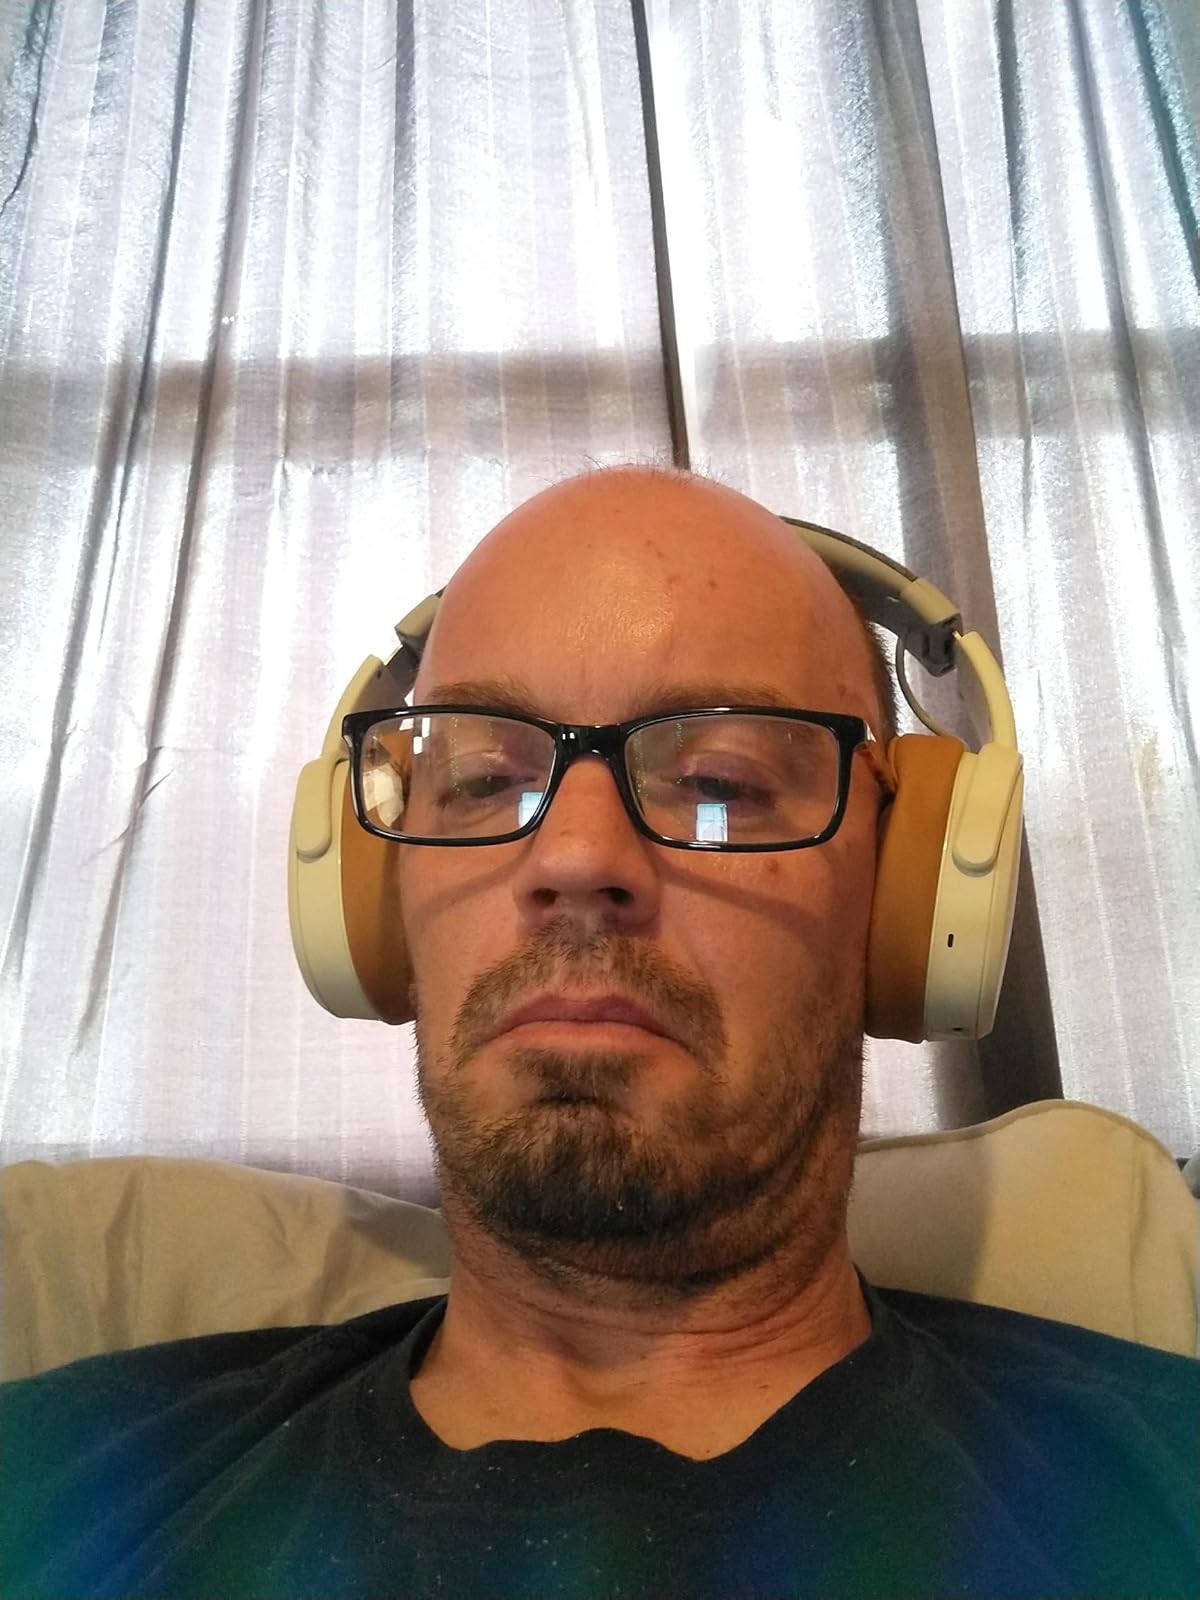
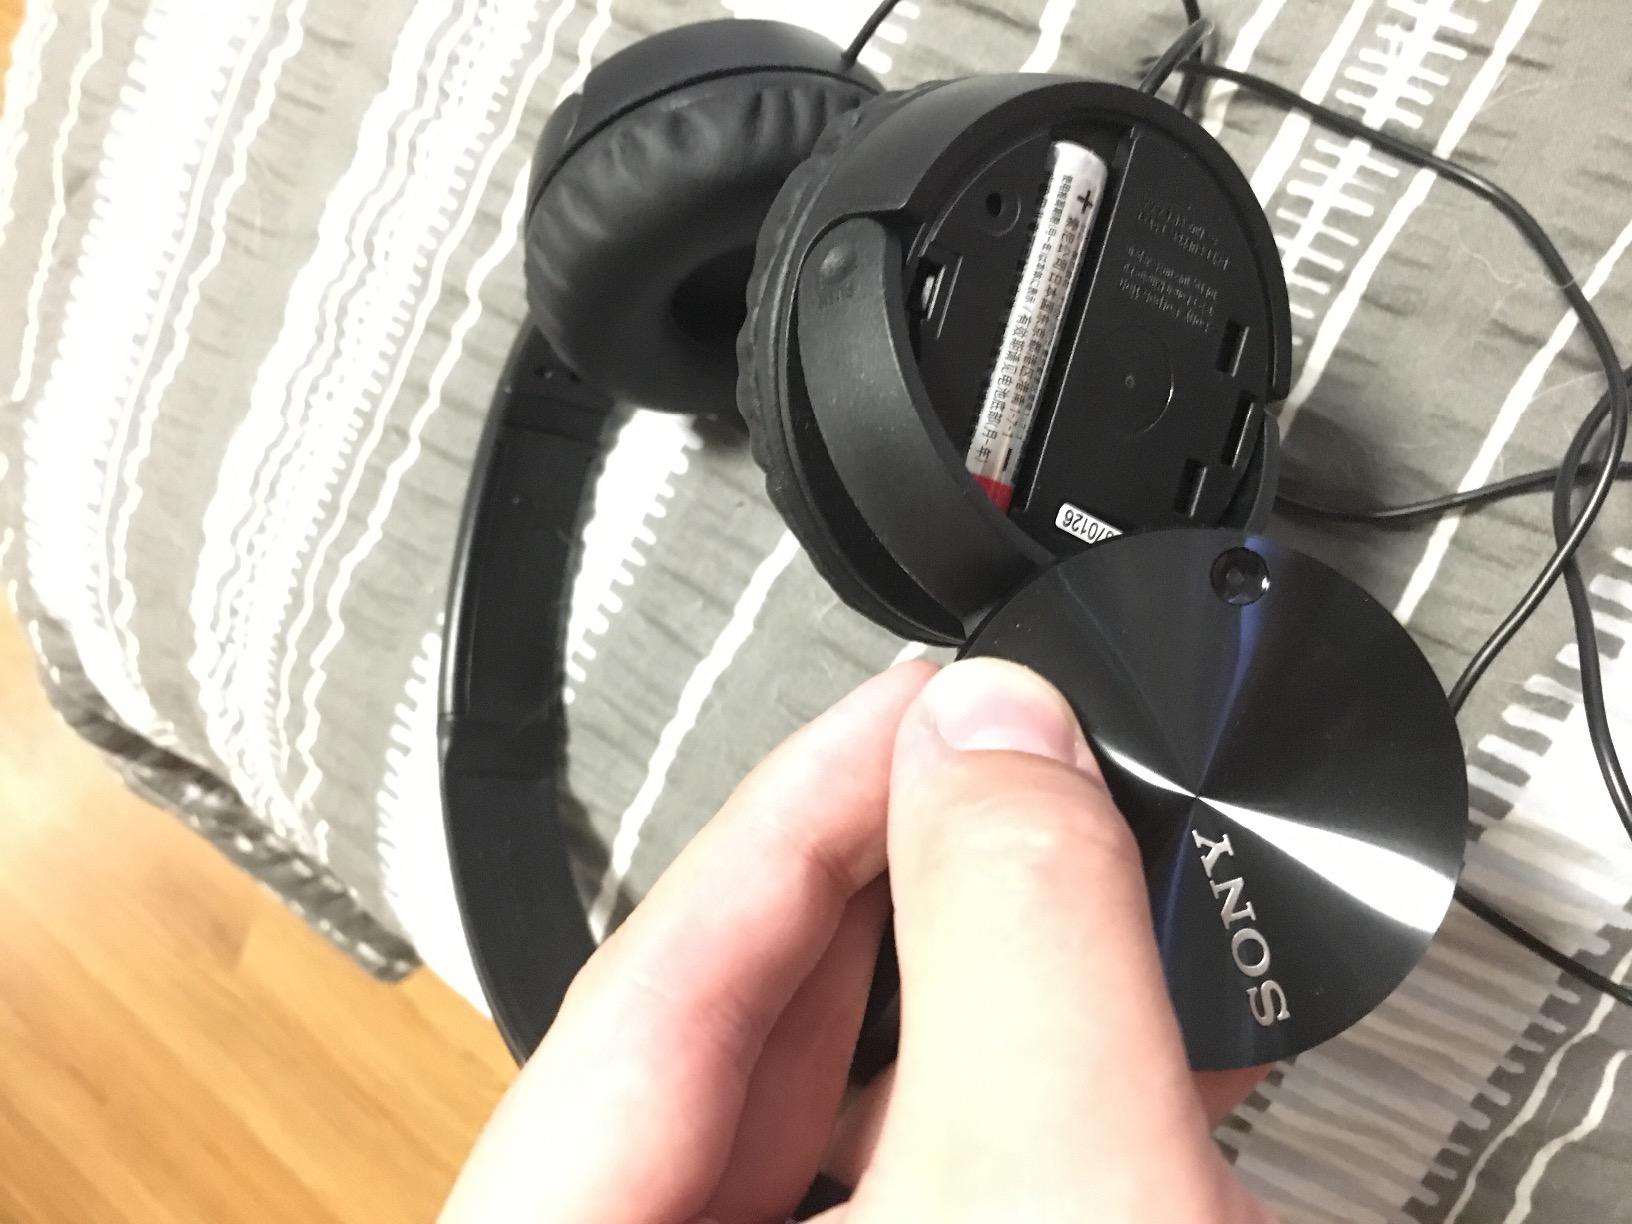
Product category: headphones
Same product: no